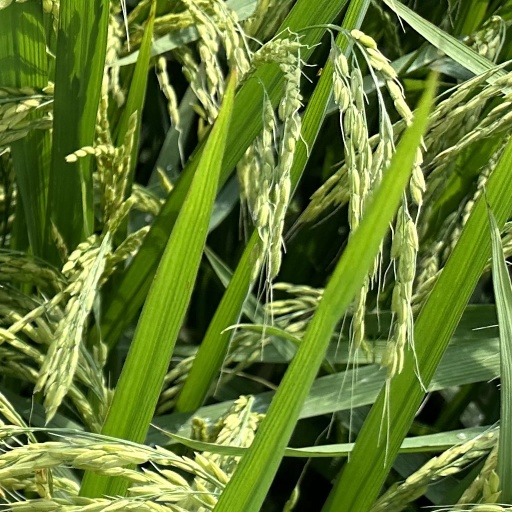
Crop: rice